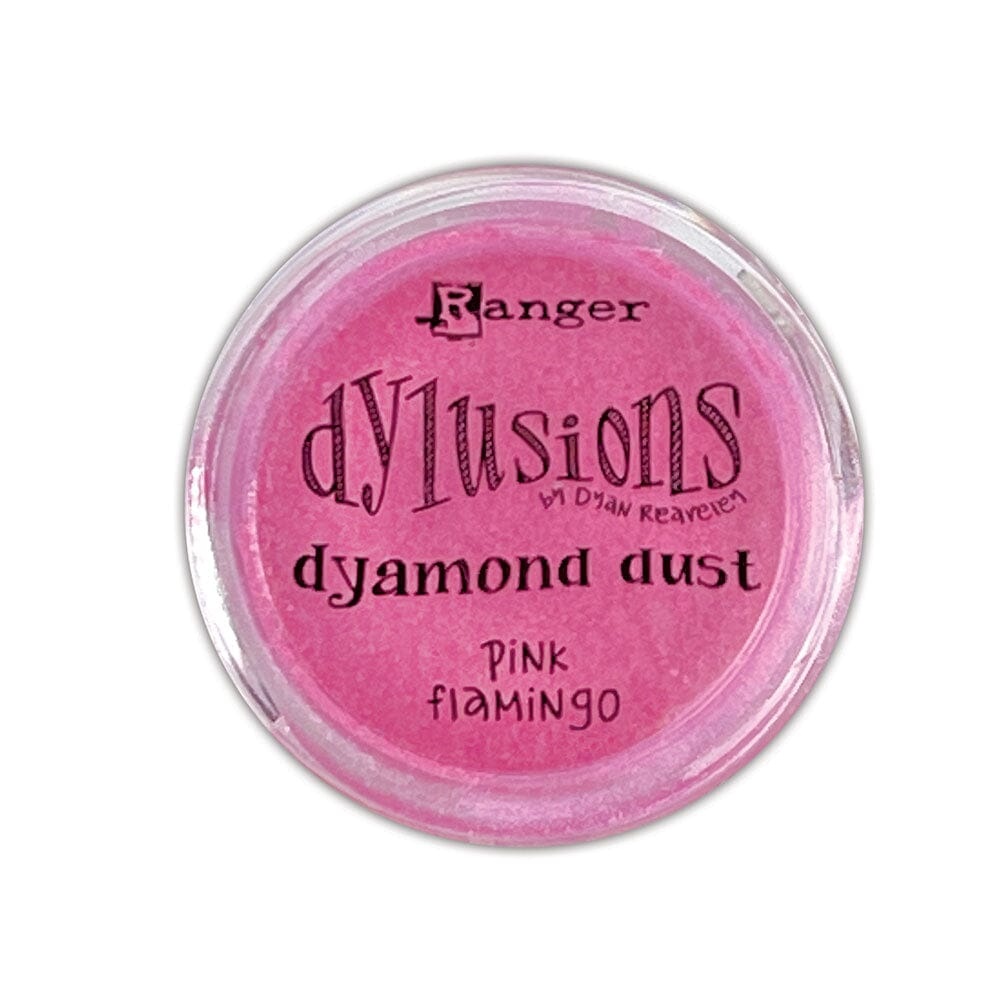
Dylusions Dyamond Dust - Pink Flamingo
Create radiant pearlescent effects with Dyamond Dusts. Specially developed pearl pigments for use with the Dyamond Rocks, Mediums, Boards, Stamps and more. With a built-in resin and Dylusions coordinating colors these pigments are easy to use wet or dry. To use: Apply Dyamond Medium to Dyamond Boards. Sprinkle Rocks over the top, tap off excess. Heat to melt. While still hot, add another layer of rocks. Repeat 3 times or to achieve desired thickness. Ink stamp with Dyamond medium and stamp into the hot layers. Leave to cool. Remove stamp and decorate with Dyamond Dust whilst still warm. Add the finishing touch with Dyamond stickles. .25 oz (7.08gr)
Brand: Dylusions
Category: Arts & Entertainment > Hobbies & Creative Arts > Arts & Crafts > Art & Crafting Materials > Embellishments & Trims > Sequins & Glitter > Glitter Powder